İsmet İnönü

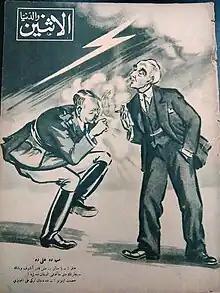
31 March 1941 Egyptian political cartoon showing Hitler being rebuffed by Turkish President İsmet İnönü.

World War II broke out in the first year of his presidency, and both the Allies and the Axis pressured İnönü to bring Turkey into the war on their side. The Germans sent Franz von Papen to Ankara in April 1939, while the British sent Hughe Knatchbull-Hugessen and the French René Massigli. On 23 April 1939, Turkish Foreign Minister Şükrü Saracoğlu told Knatchbull-Hugessen of his nation's fears of Italian claims to the Mediterranean as "Mare Nostrum" and German control of the Balkans and suggested an Anglo-Soviet-Turkish alliance as the best way of countering the Axis. In May 1939, during the visit of Maxime Weygand to Turkey, İnönü told the French Ambassador René Massigli that he believed that the best way of stopping Germany was an alliance of Turkey, the Soviet Union, France and Britain; that if such an alliance came into being, the Turks would allow Soviet ground and air forces onto their soil; and that he wanted a major programme of French military aid to modernize the Turkish armed forces.